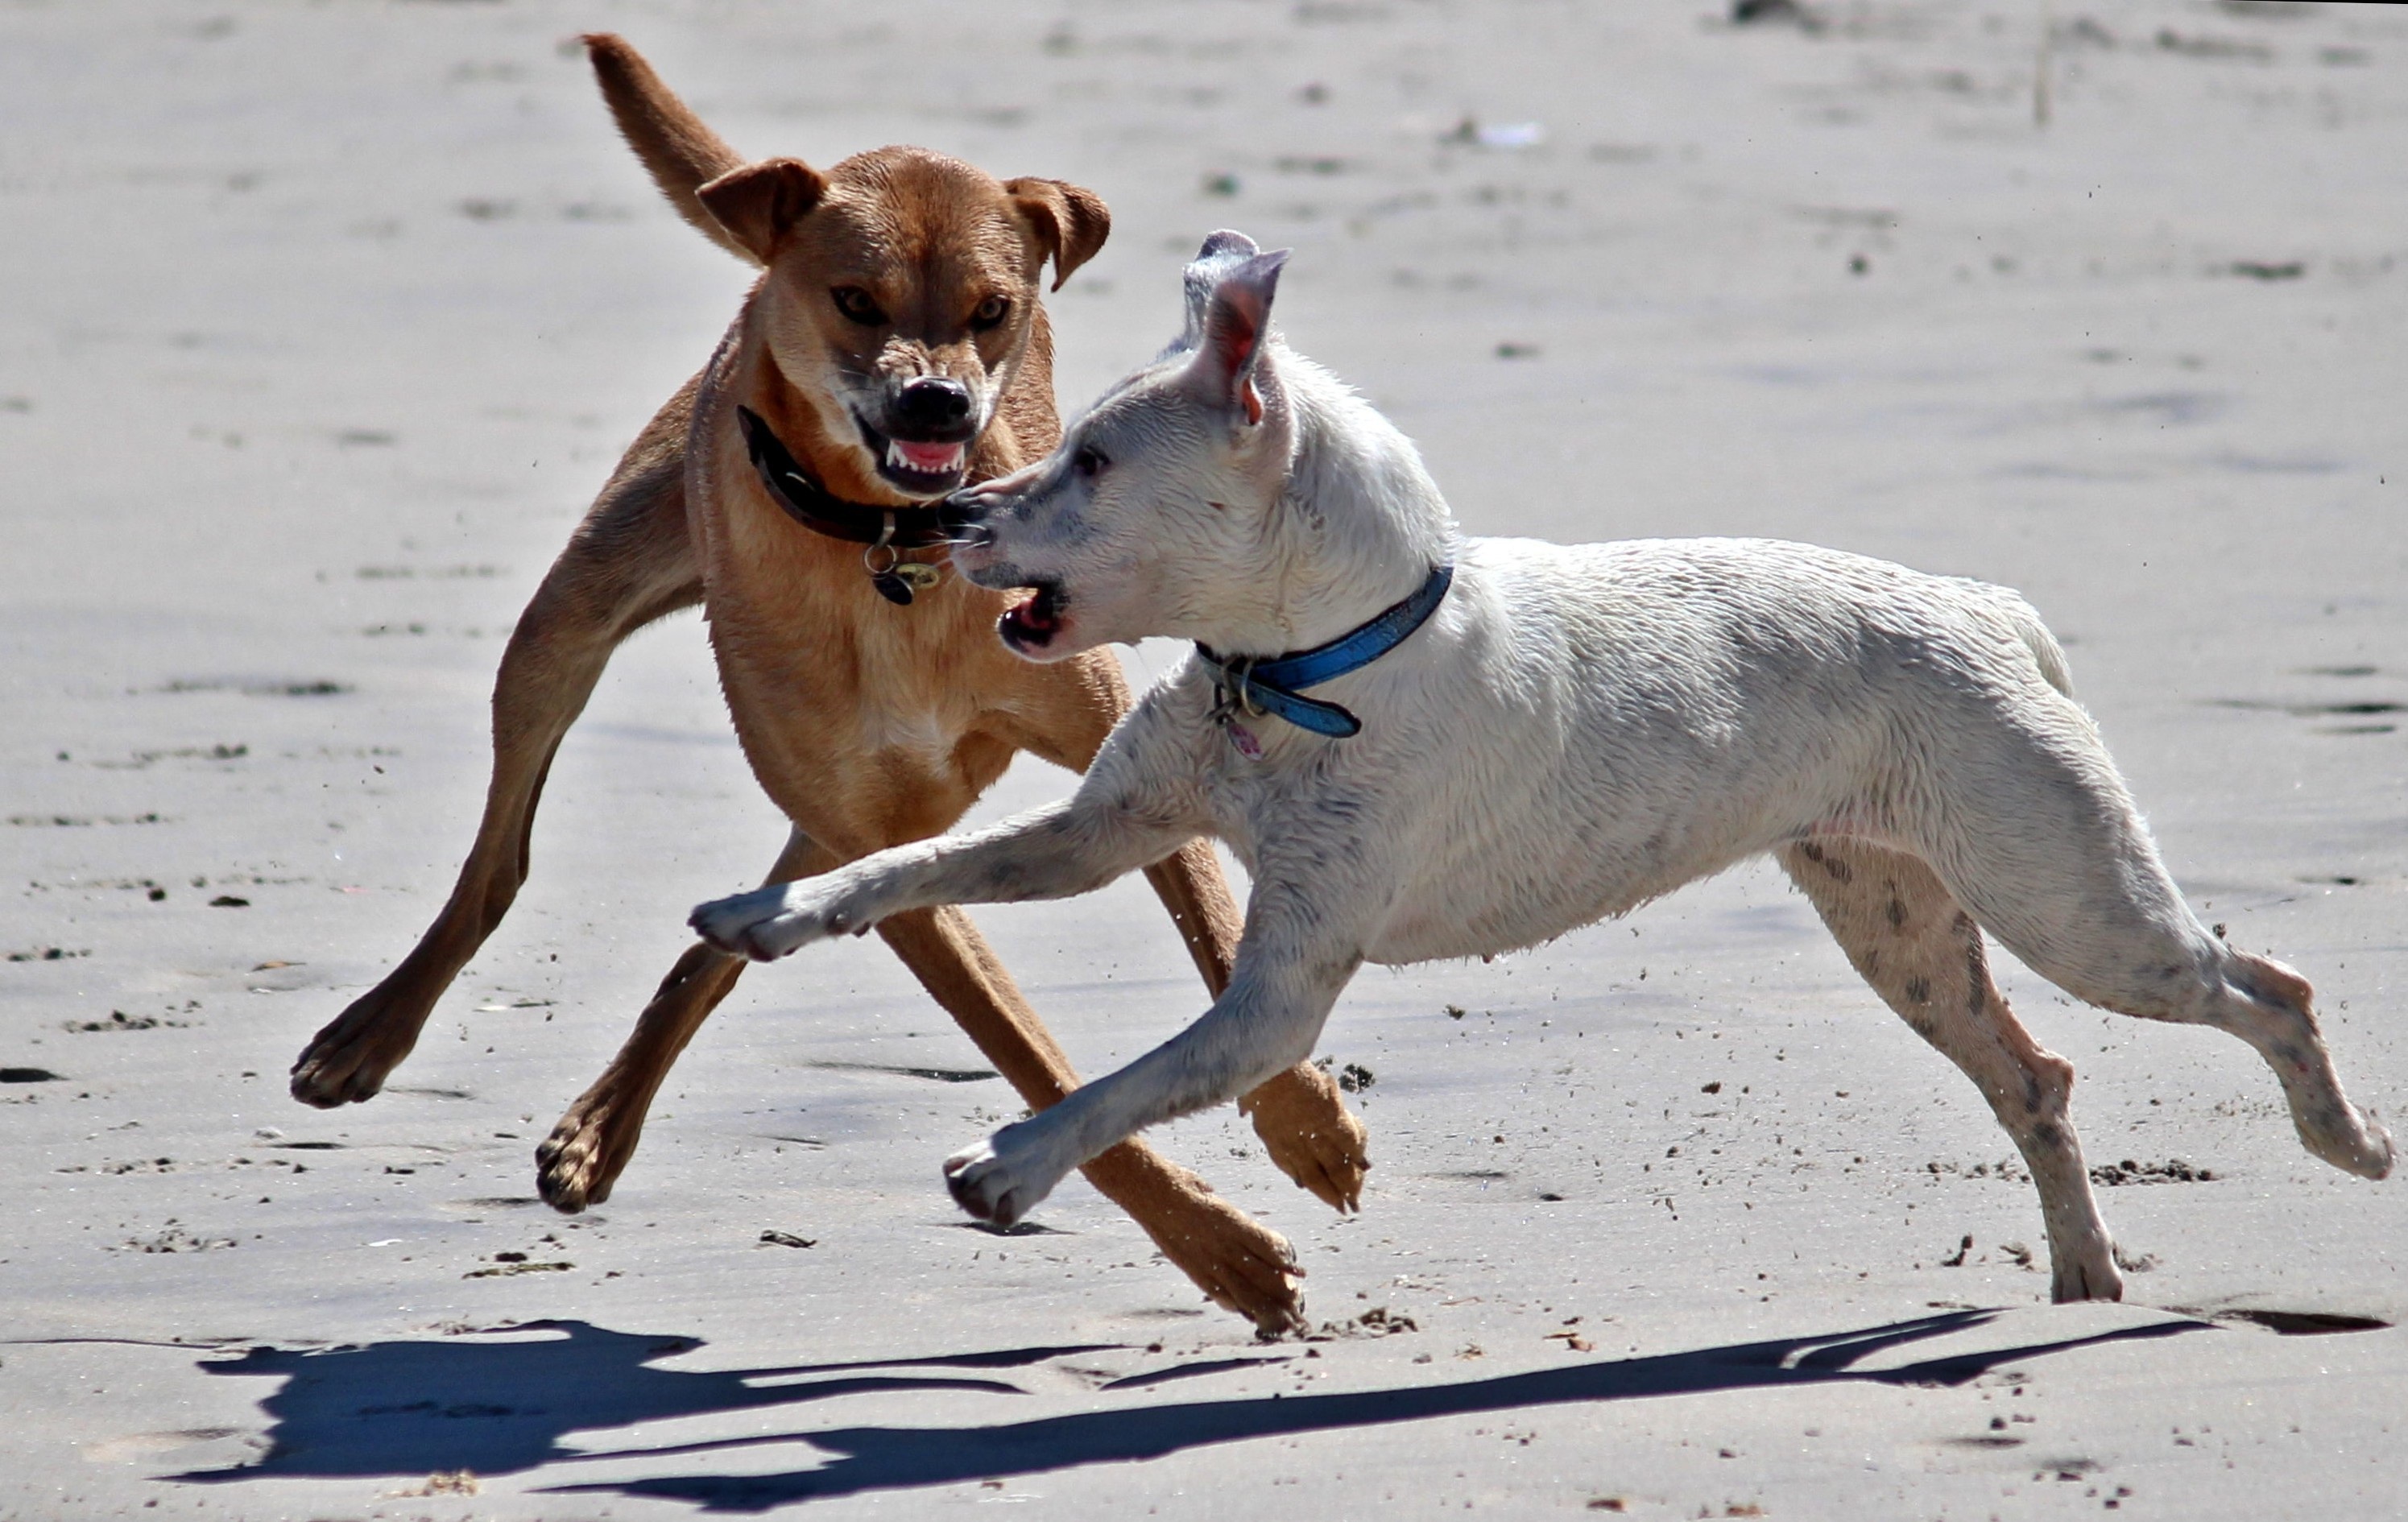
beach, coast, sand, play, wet, dog, animal, pet, foot, community, shadow, mammal, friendship, together, buddy, dogs, team, great, friends, hybrid, vertebrate, creature, attack, tooth, dog breed, dangerous, defense, evil, in the free, bullying, dominance, romp, street dog, dog like mammal, animal sports, fox colors, suppress